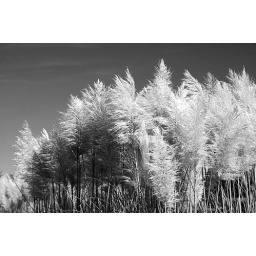
Autumn colors everywhere, but the grass goes in black &amp;amp; white